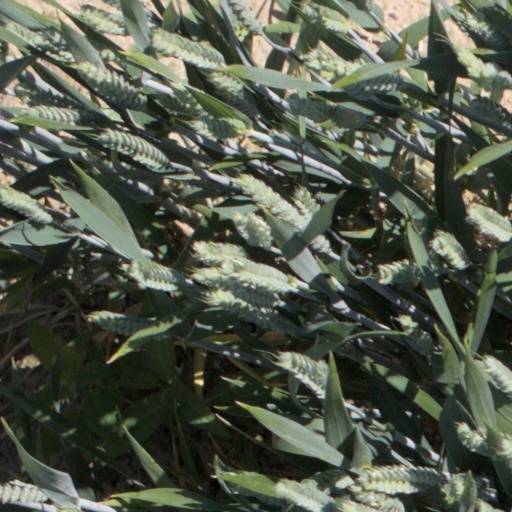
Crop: wheat